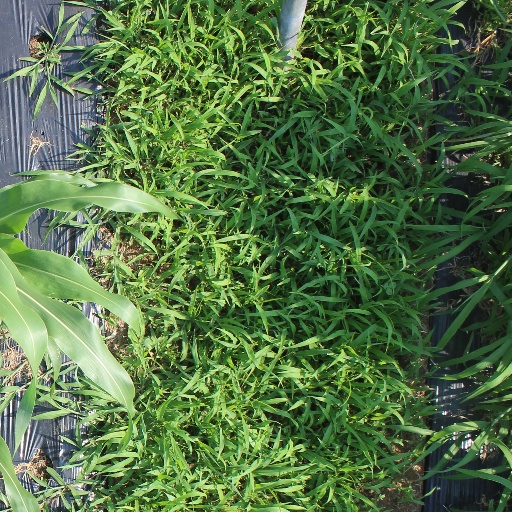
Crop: sorghum